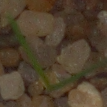
Label: loose_silkybent